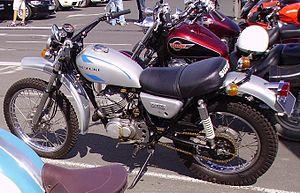
Suzuki TS250.